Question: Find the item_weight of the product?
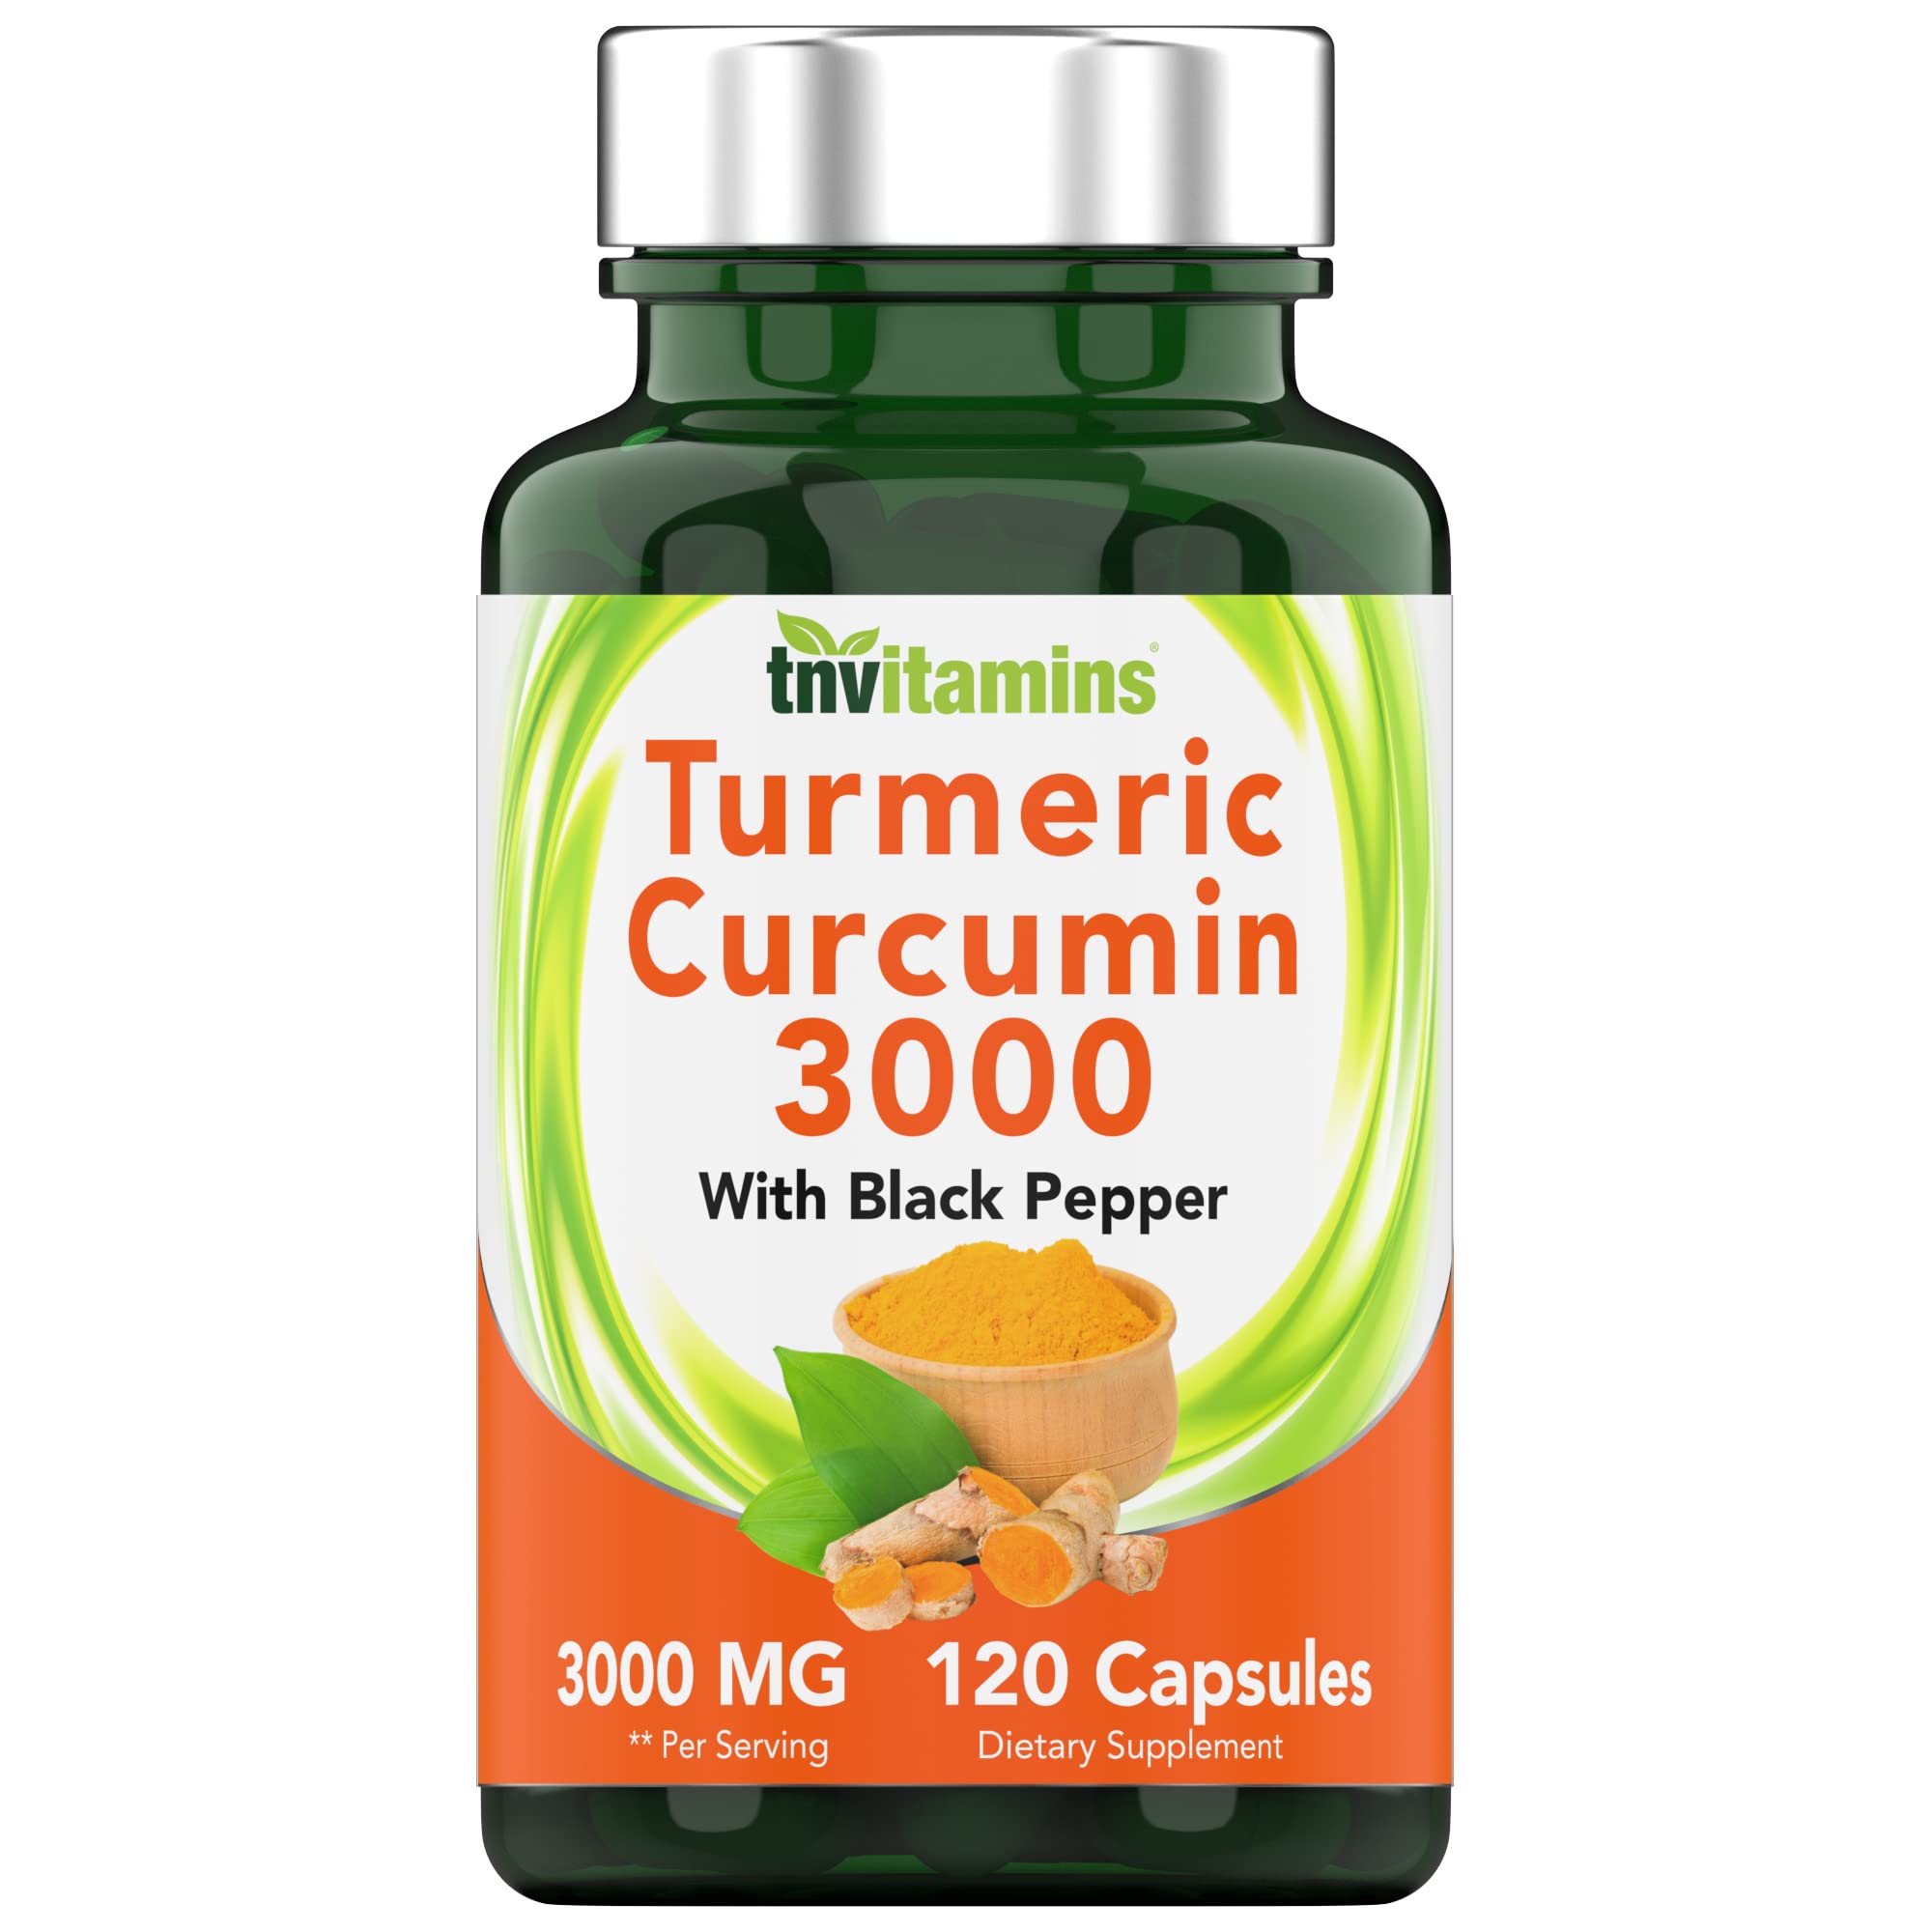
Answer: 3000.0 milligram